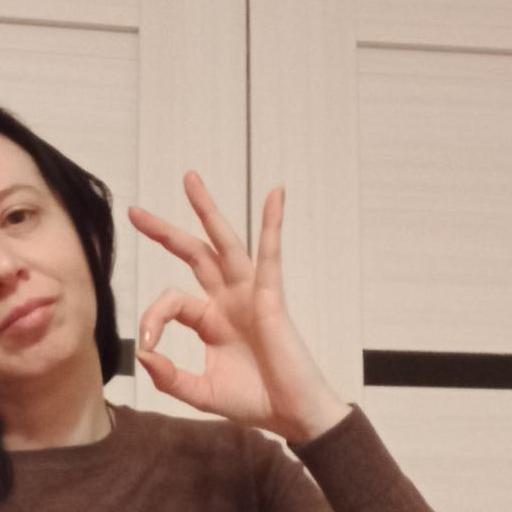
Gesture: ok